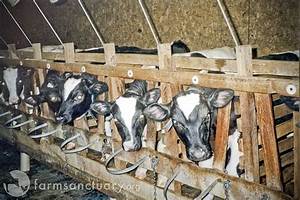
Label: mucca